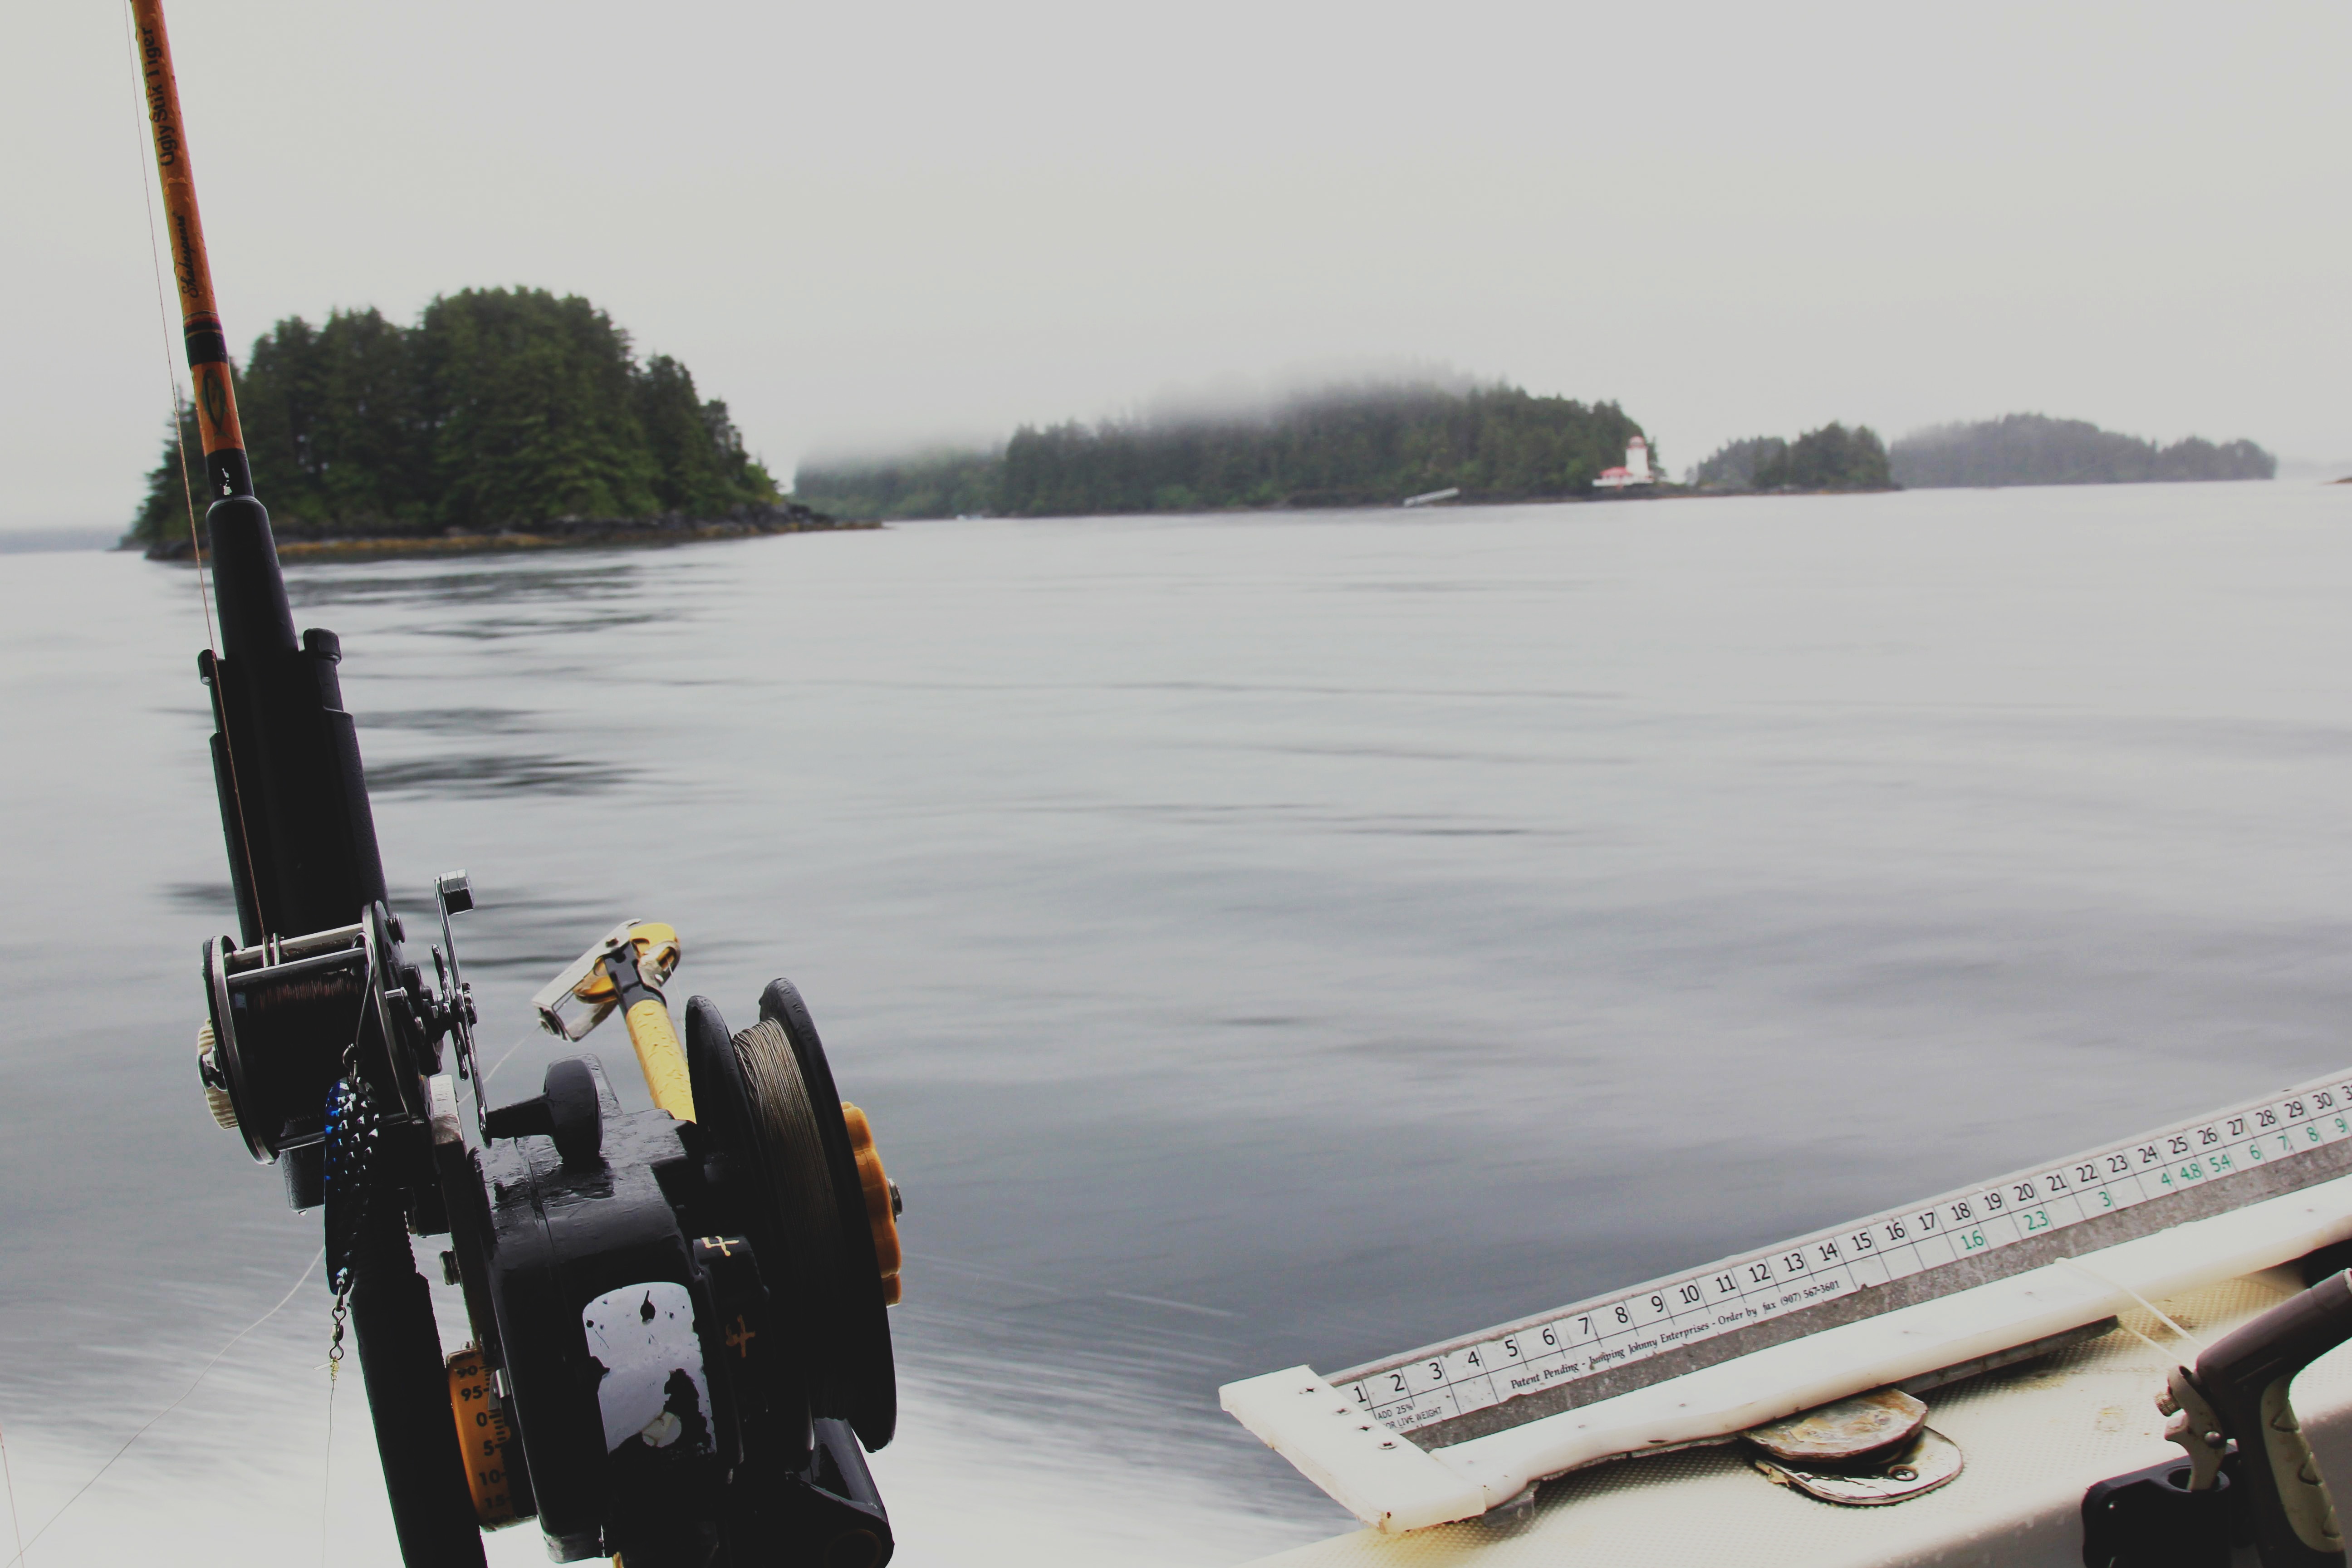
boat, vehicle